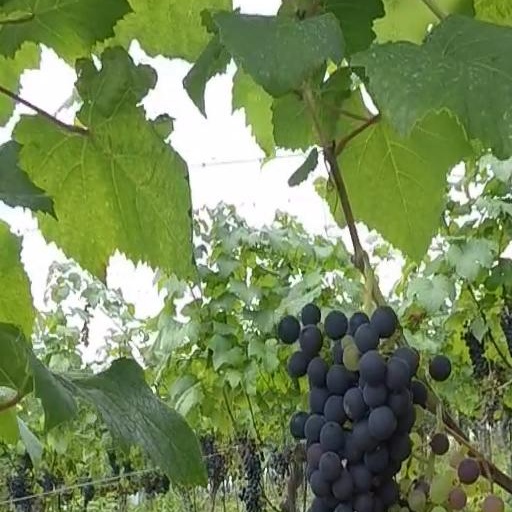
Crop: grape